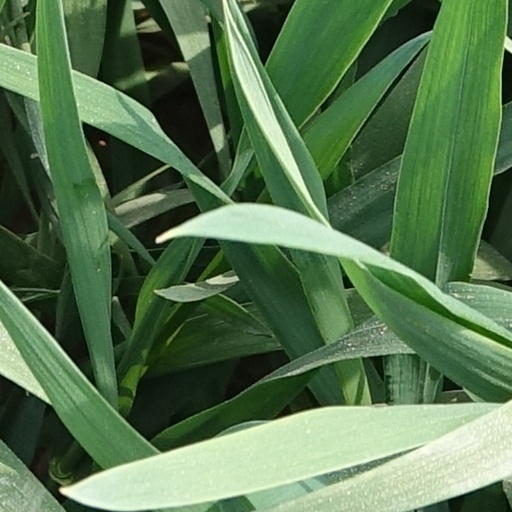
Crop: wheat